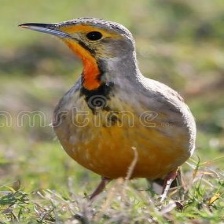
Species: CAPE LONGCLAW
Scientific name: MACRONYX CAPENSIS